Saraiva-Cotegipe Law

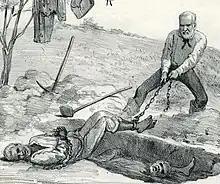
Illustration about the Sexagenarian Law, published in issue 413 of "Revista Illustrada."

In 1884, the president of the Council of Ministers, the liberal Sousa Dantas, presented to the parliament a bill that gave prestige to abolitionist ideas. Initially, the proposition, which became known as the Dantas Project, established the liberation of slaves who were over 60 years old, and would not receive any compensation, besides the increase in taxes paid by slave owners.